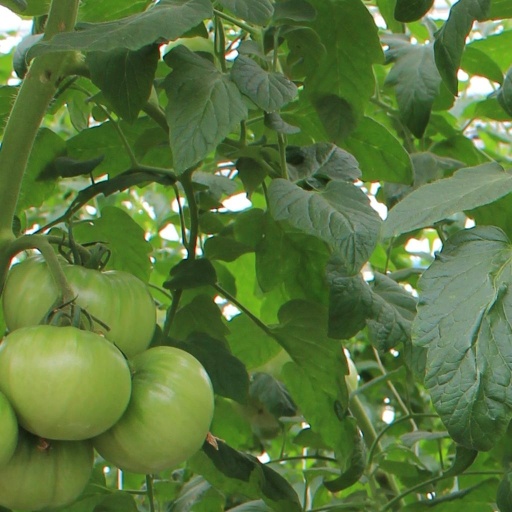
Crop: tomato